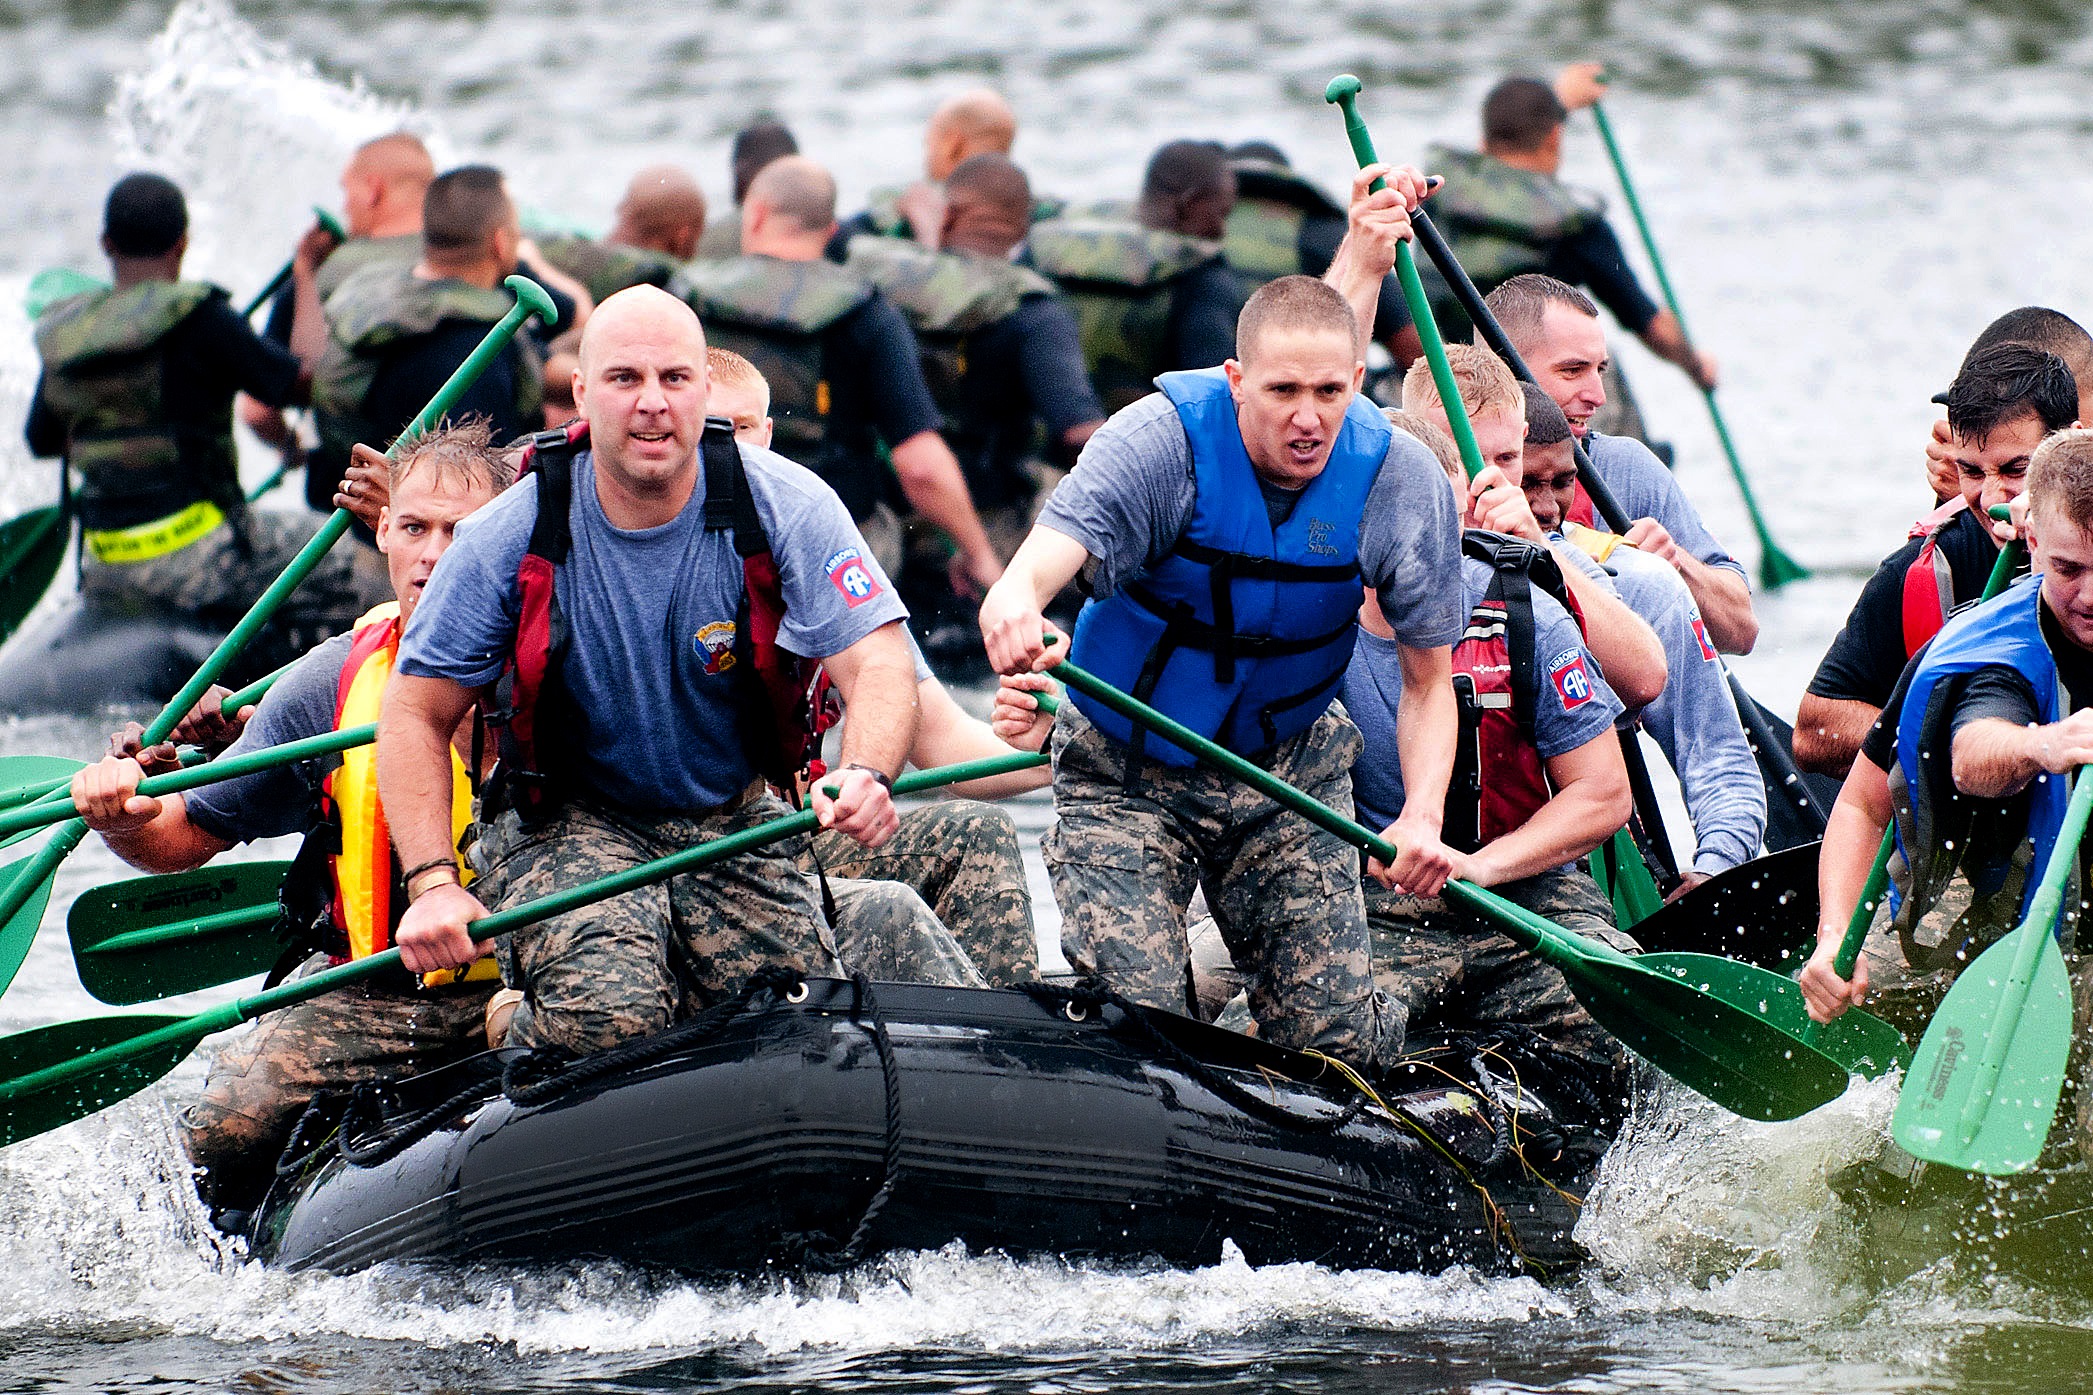
group, people, boat, recreation, military, vehicle, training, exercise, fitness, race, competition, men, sports, boating, teamwork, watercraft, rowing, raft, canoeing, teams, groups, water sport, rafting, paddles, outdoor recreation, watercraft rowing, canoe sprint, watercrafts